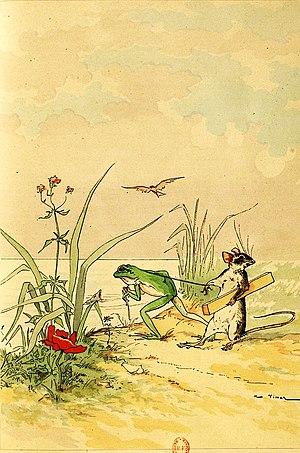
La Grenouille et le Rat est la onzième fable du livre IV de Jean de La Fontaine situé dans le premier recueil des Fables de La Fontaine, édité pour la première fois en 1668.